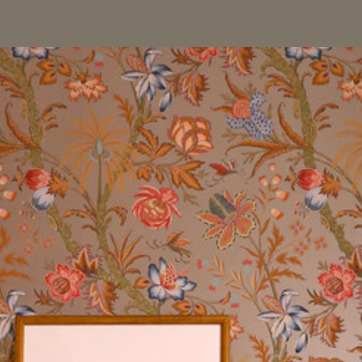
Material: wallpaper